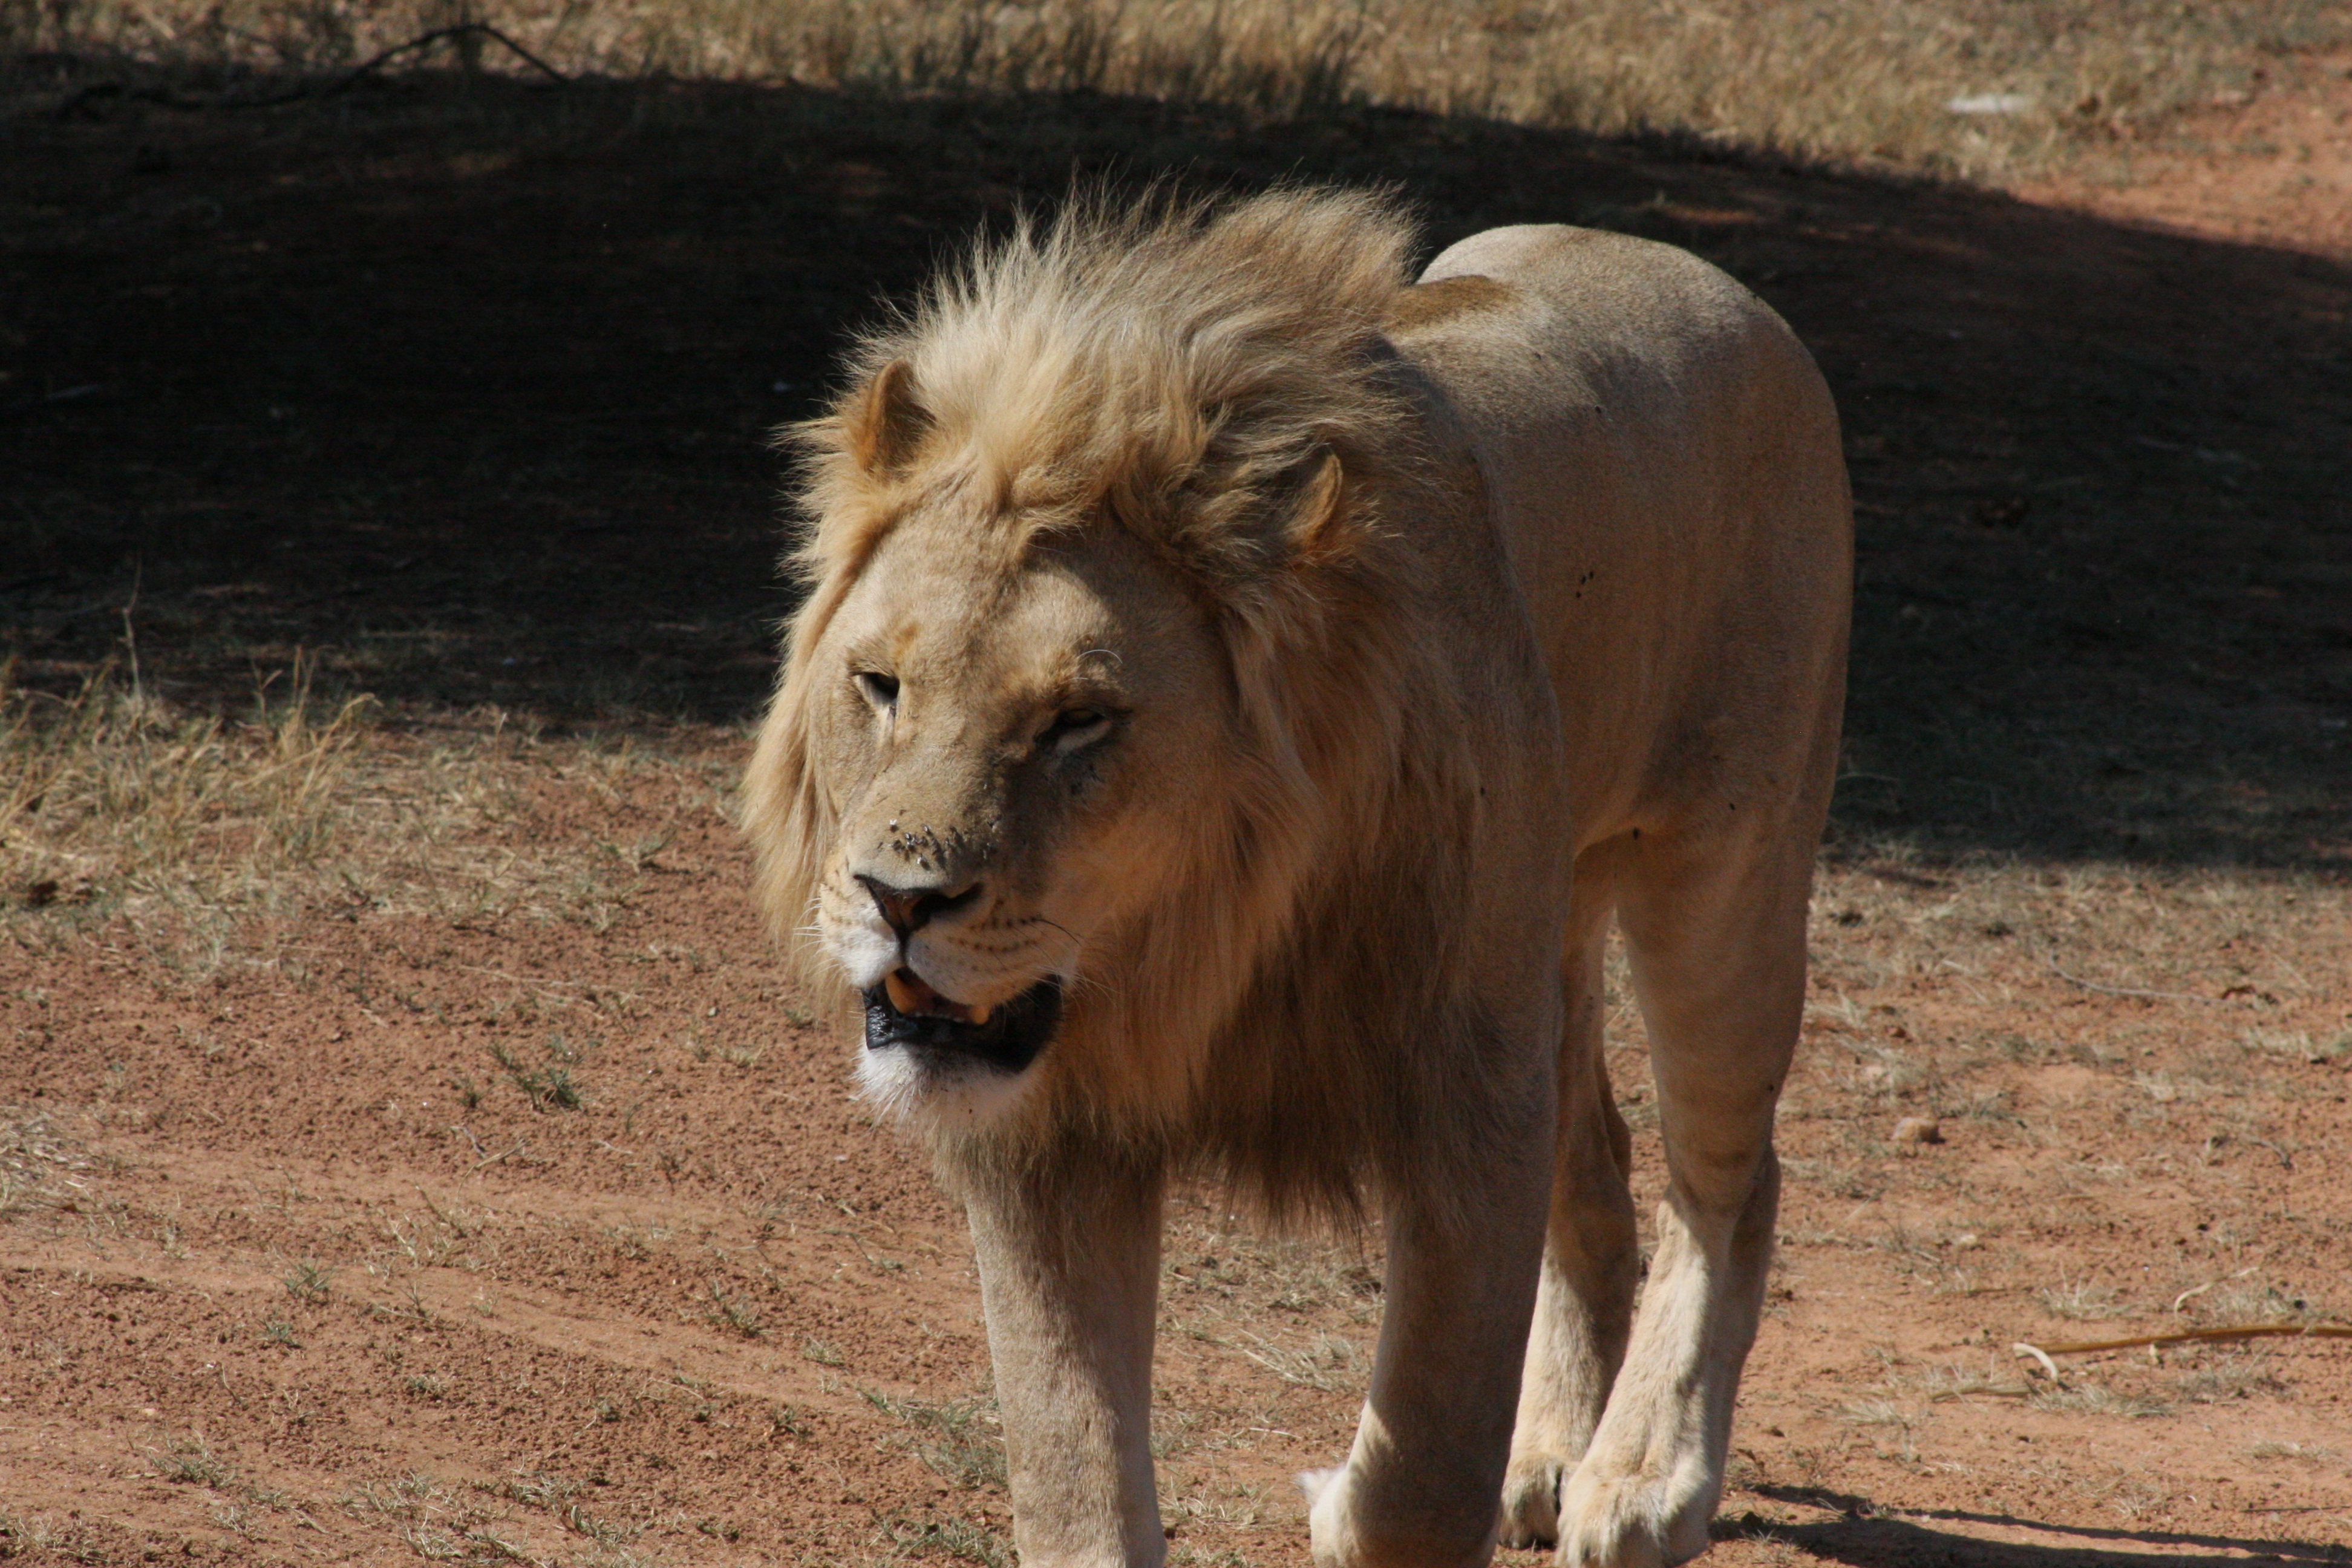
wildlife, zoo, mammal, mane, fauna, savanna, lion, vertebrate, safari, white lion, big cats, cat like mammal, masai lion